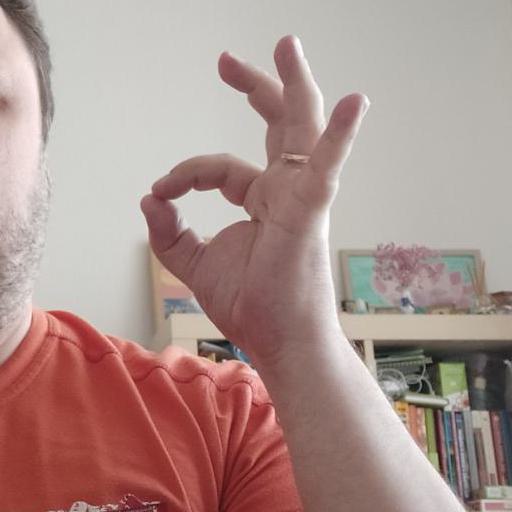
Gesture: ok